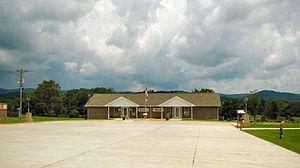
Bean Station est une municipalité américaine située dans le comté de Grainger au Tennessee.